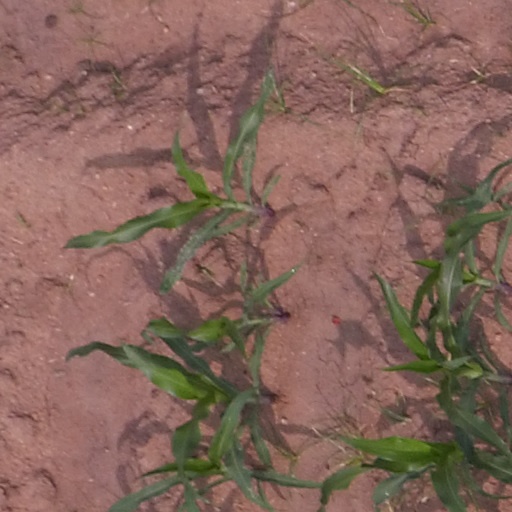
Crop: maize; corn